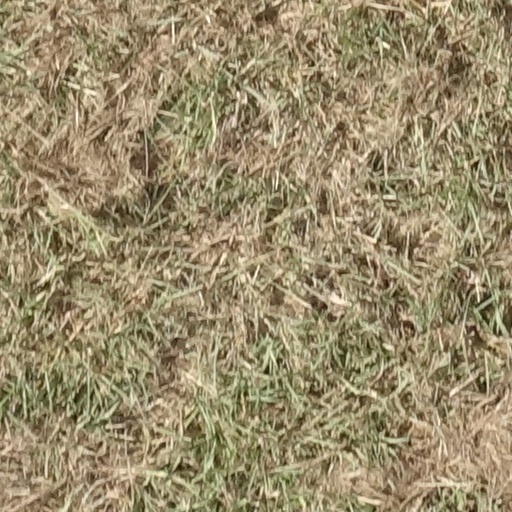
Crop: sorghum